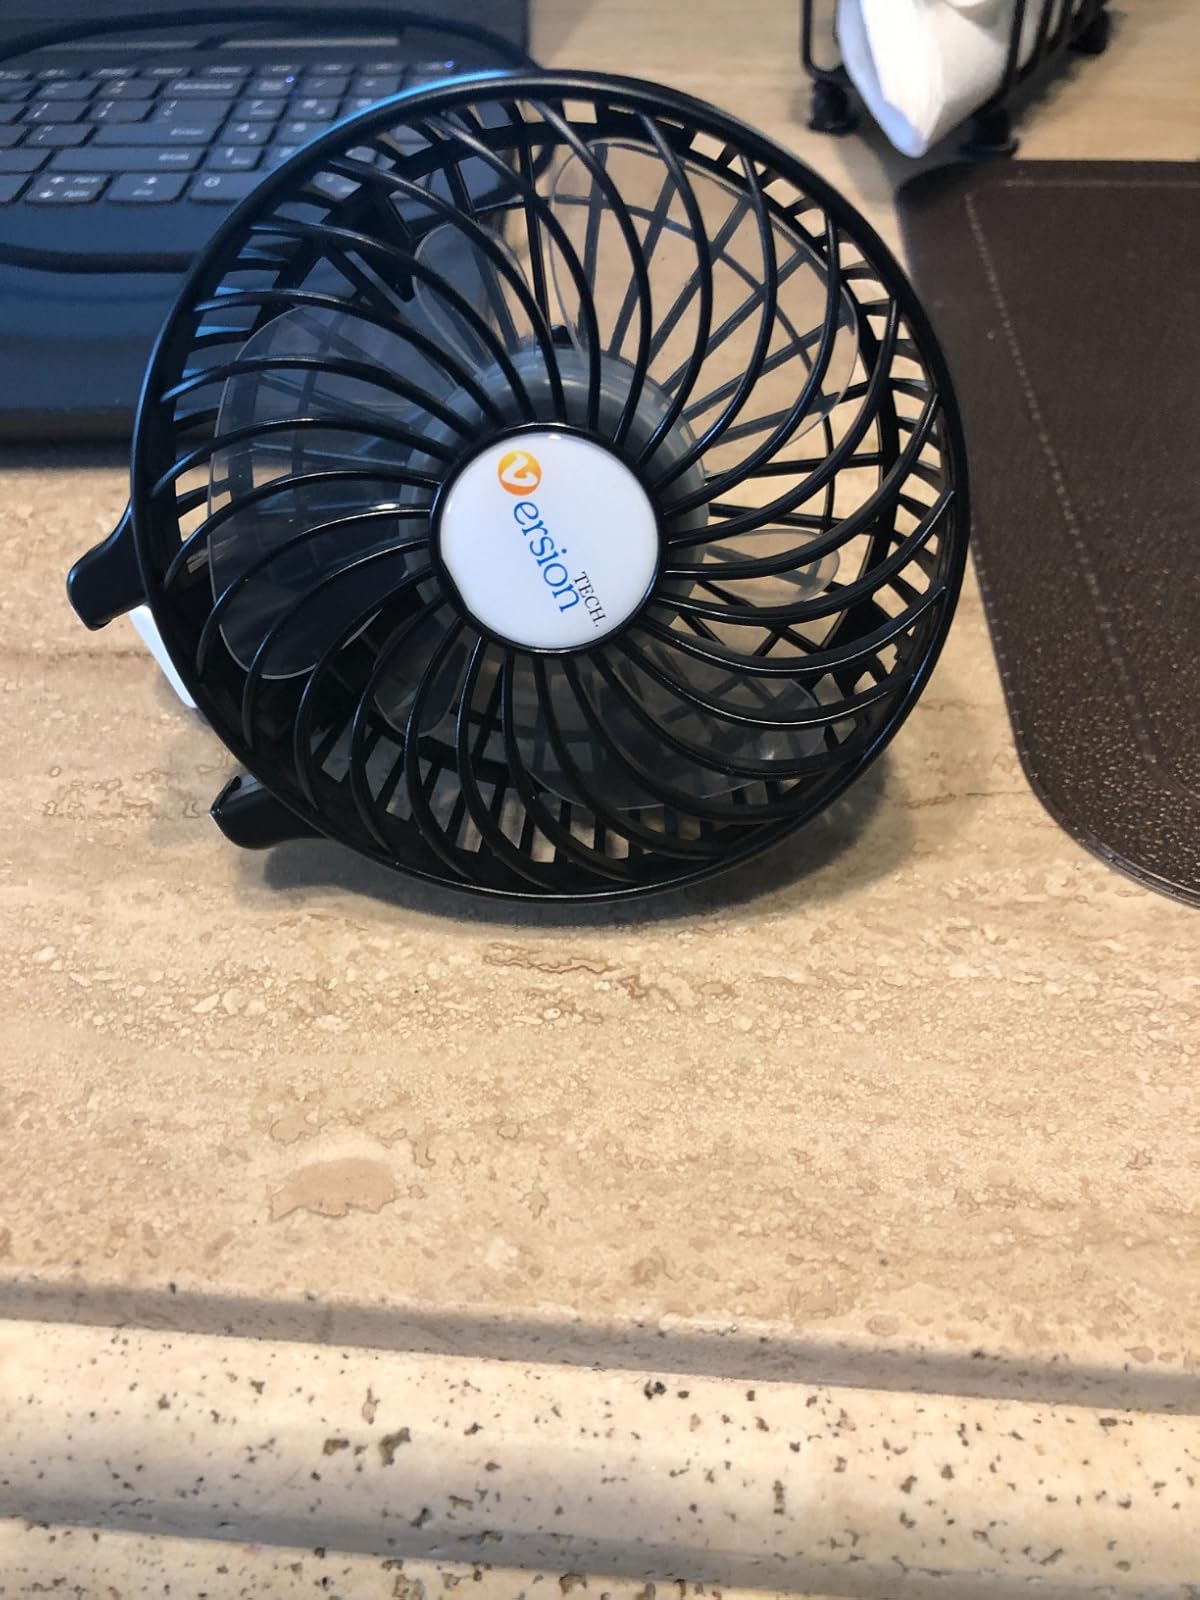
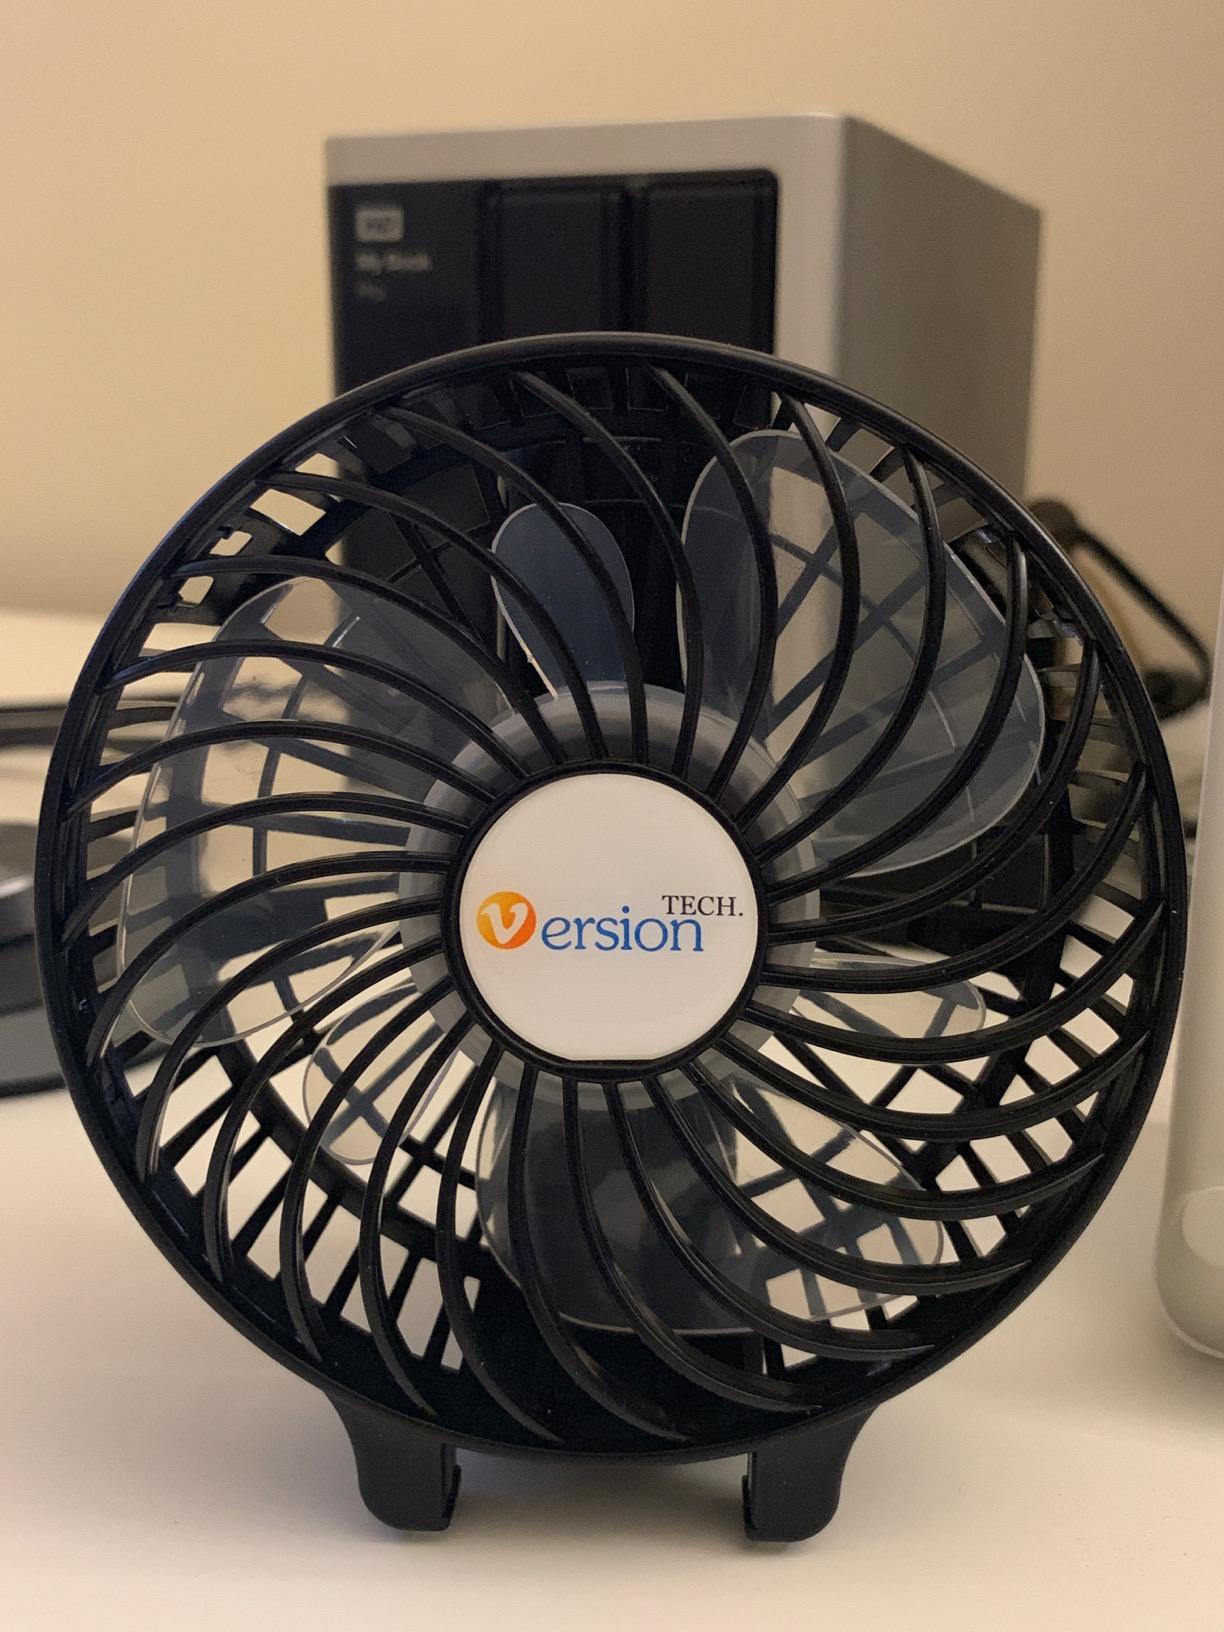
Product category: fan
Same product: yes